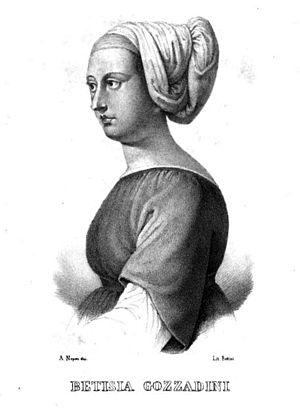
Bettisia Gozzadini, née en 1209 à Bologne et décédée en 1261, dans la même ville, est docteur en droit de l'Université de Bologne et professeur. Pour y parvenir, on suppose qu'elle suivit ses études déguisée en homme. Elle fut probablement la première femme à avoir été nommée professeur dans une université.